Karlsborg Anti-Aircraft Regiment

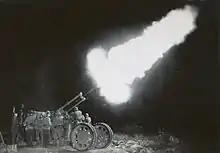
Night shooting with anti-aircraft gun m/30 at A 9 in Karlsborg in 1934 against towed target with illumination of 4 searchlights.

Karlsborg Anti-Aircraft Regiment was raised on 1 July 1937, by reorganizing Karlsborg Artillery Regiment into an anti-aircraft regiment. This was due to the fact that, among other things, the anti-aircraft defense was awarded a more independent position in the artillery. Karlsborg Anti-Aircraft Regiment was a leading unit in the development of Swedish anti-aircraft defense, but together with Östgöta Anti-Aircraft Regiment also became the parent unit for all Swedish anti-aircraft units. That is, it was from the two regiments that the other anti-aircraft units were formed. On 1 October 1942, the anti-aircraft defense was separated from the artillery and formed an independent branch. Karlsborg Anti-Aircraft Regiment thus came transferred to the anti-aircraft defense and adopted the new designation Lv 1, as a mark which branch the regiment belonged to.